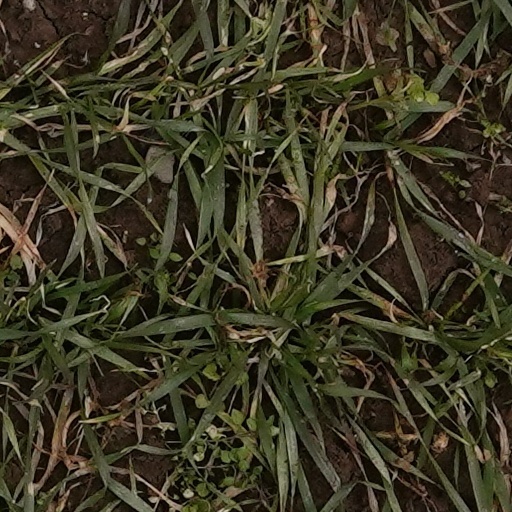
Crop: wheat